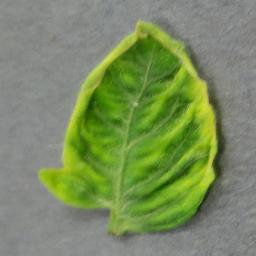
Label: Tomato___Tomato_Yellow_Leaf_Curl_Virus